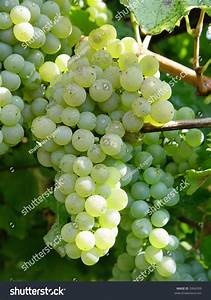
Label: grape